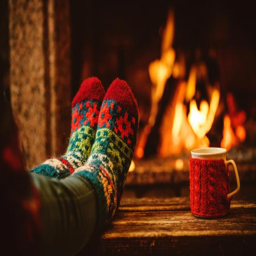
in front of an open fire on a cold winter 's day